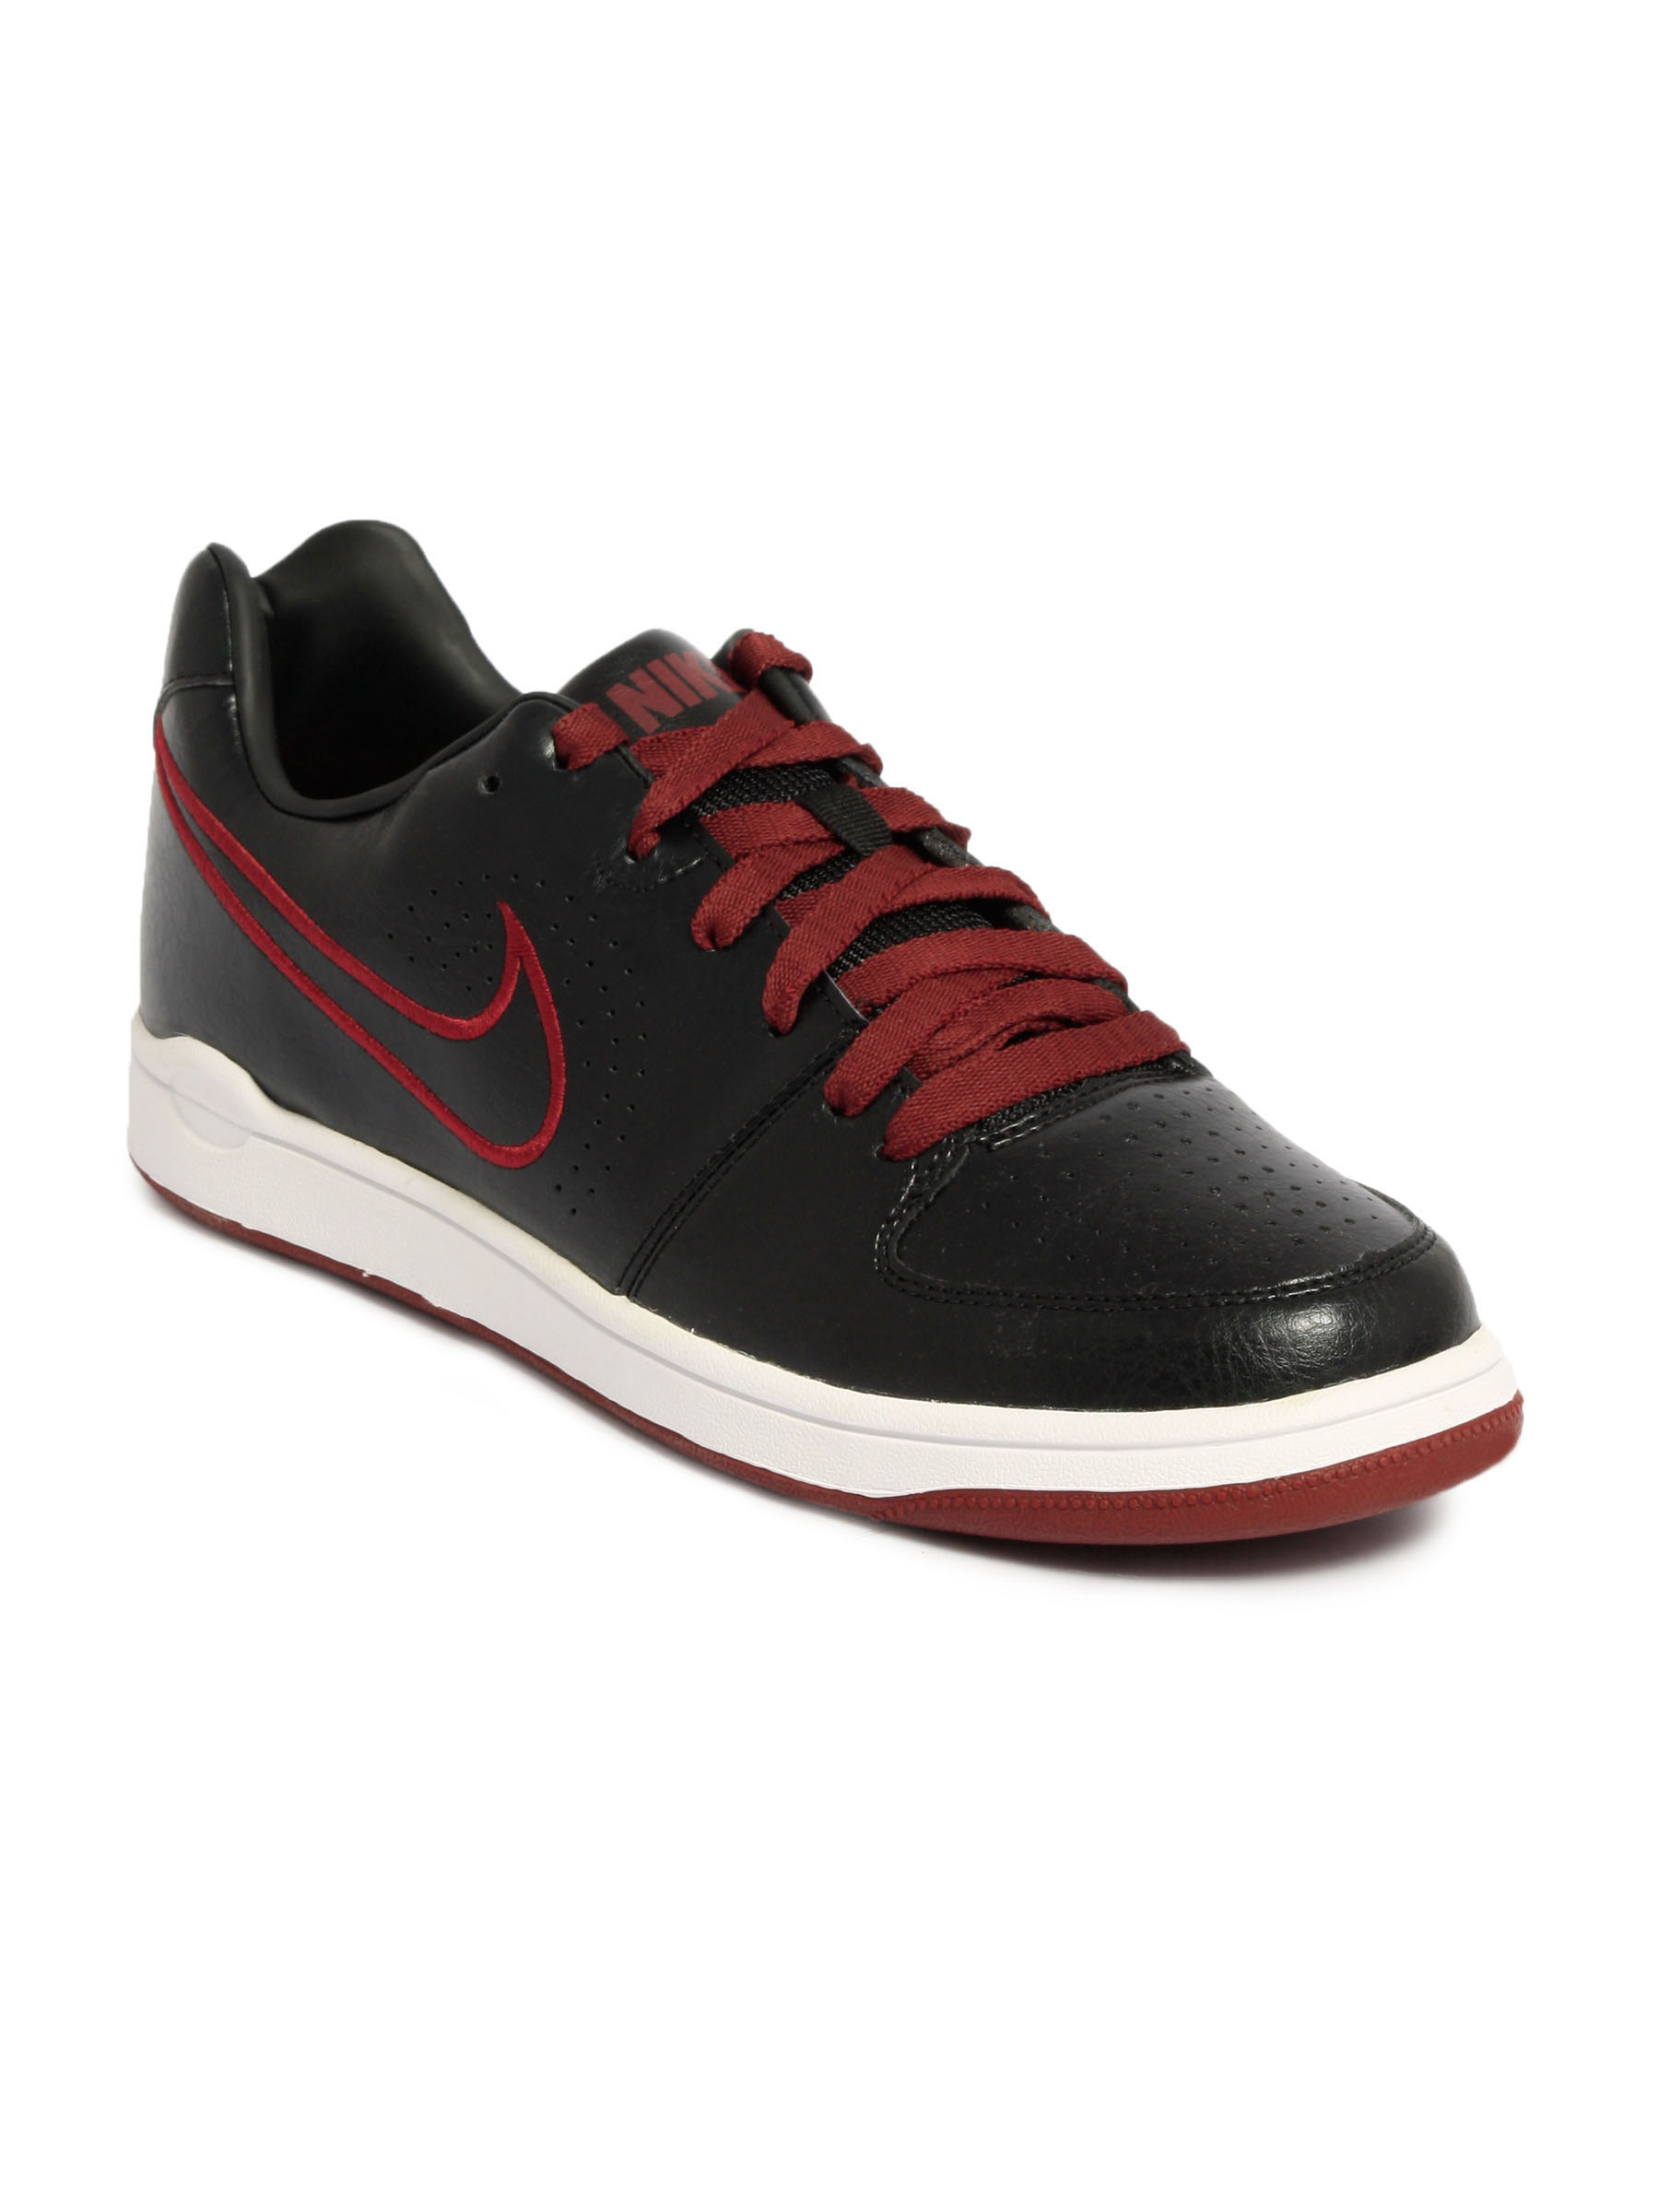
Nike Men Prowl Black Casual Shoes
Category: Footwear / Shoes / Casual Shoes
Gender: Men
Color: Black
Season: Fall 2011
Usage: Casual